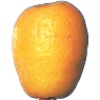
Label: Kumquats 1